Nu metal

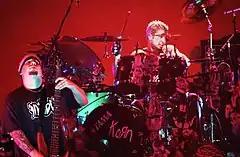
Korn bassist Reginald Arvizu and former drummer David Silveria performing live with the band in 1997.

In 1998, nu metal's popularity fully coalesced into mainstream success. "Billboard" cited August 18, 1998, as the "Biggest Day in Nu-Metal History", which saw the release of Korn's third album "Follow the Leader", Kid Rock's major label debut "Devil Without a Cause" and Orgy's debut album "Candyass". "Follow the Leader" peaked at number 1 on the "Billboard" 200, was certified 5× platinum by the RIAA, and paved the way for the success of other nu metal bands. At this point, many nu metal bands were signed to major record labels, and were using elements of heavy metal, hip hop, industrial, or grunge. Hip hop artists Vanilla Ice and Cypress Hill, along with heavy metal bands Sepultura, Primus, Fear Factory, Machine Head, and Slayer released albums that draw from the nu metal genre. In 1999, Korn's fourth studio album "Issues" peaked at number 1 on the "Billboard" 200. The album was certified 3× platinum by the RIAA in one month. The album sold at least 573,000 copies in its first week of release. During the late 1990s and early 2000s, multiple nu metal bands such as Korn, Limp Bizkit and P.O.D. appeared repeatedly on "Total Request Live". As nu metal became popular, it especially appealed to certain groups of young people. Although Limp Bizkit was particularly popular among "jocks" and fraternity men due to its hedonistic, hypermasculine lyrics, many other nu metal bands, especially the bands with heavier music, instead appealed particularly to mall goths and outsiders who identified with the genre's typically angsty lyrics.